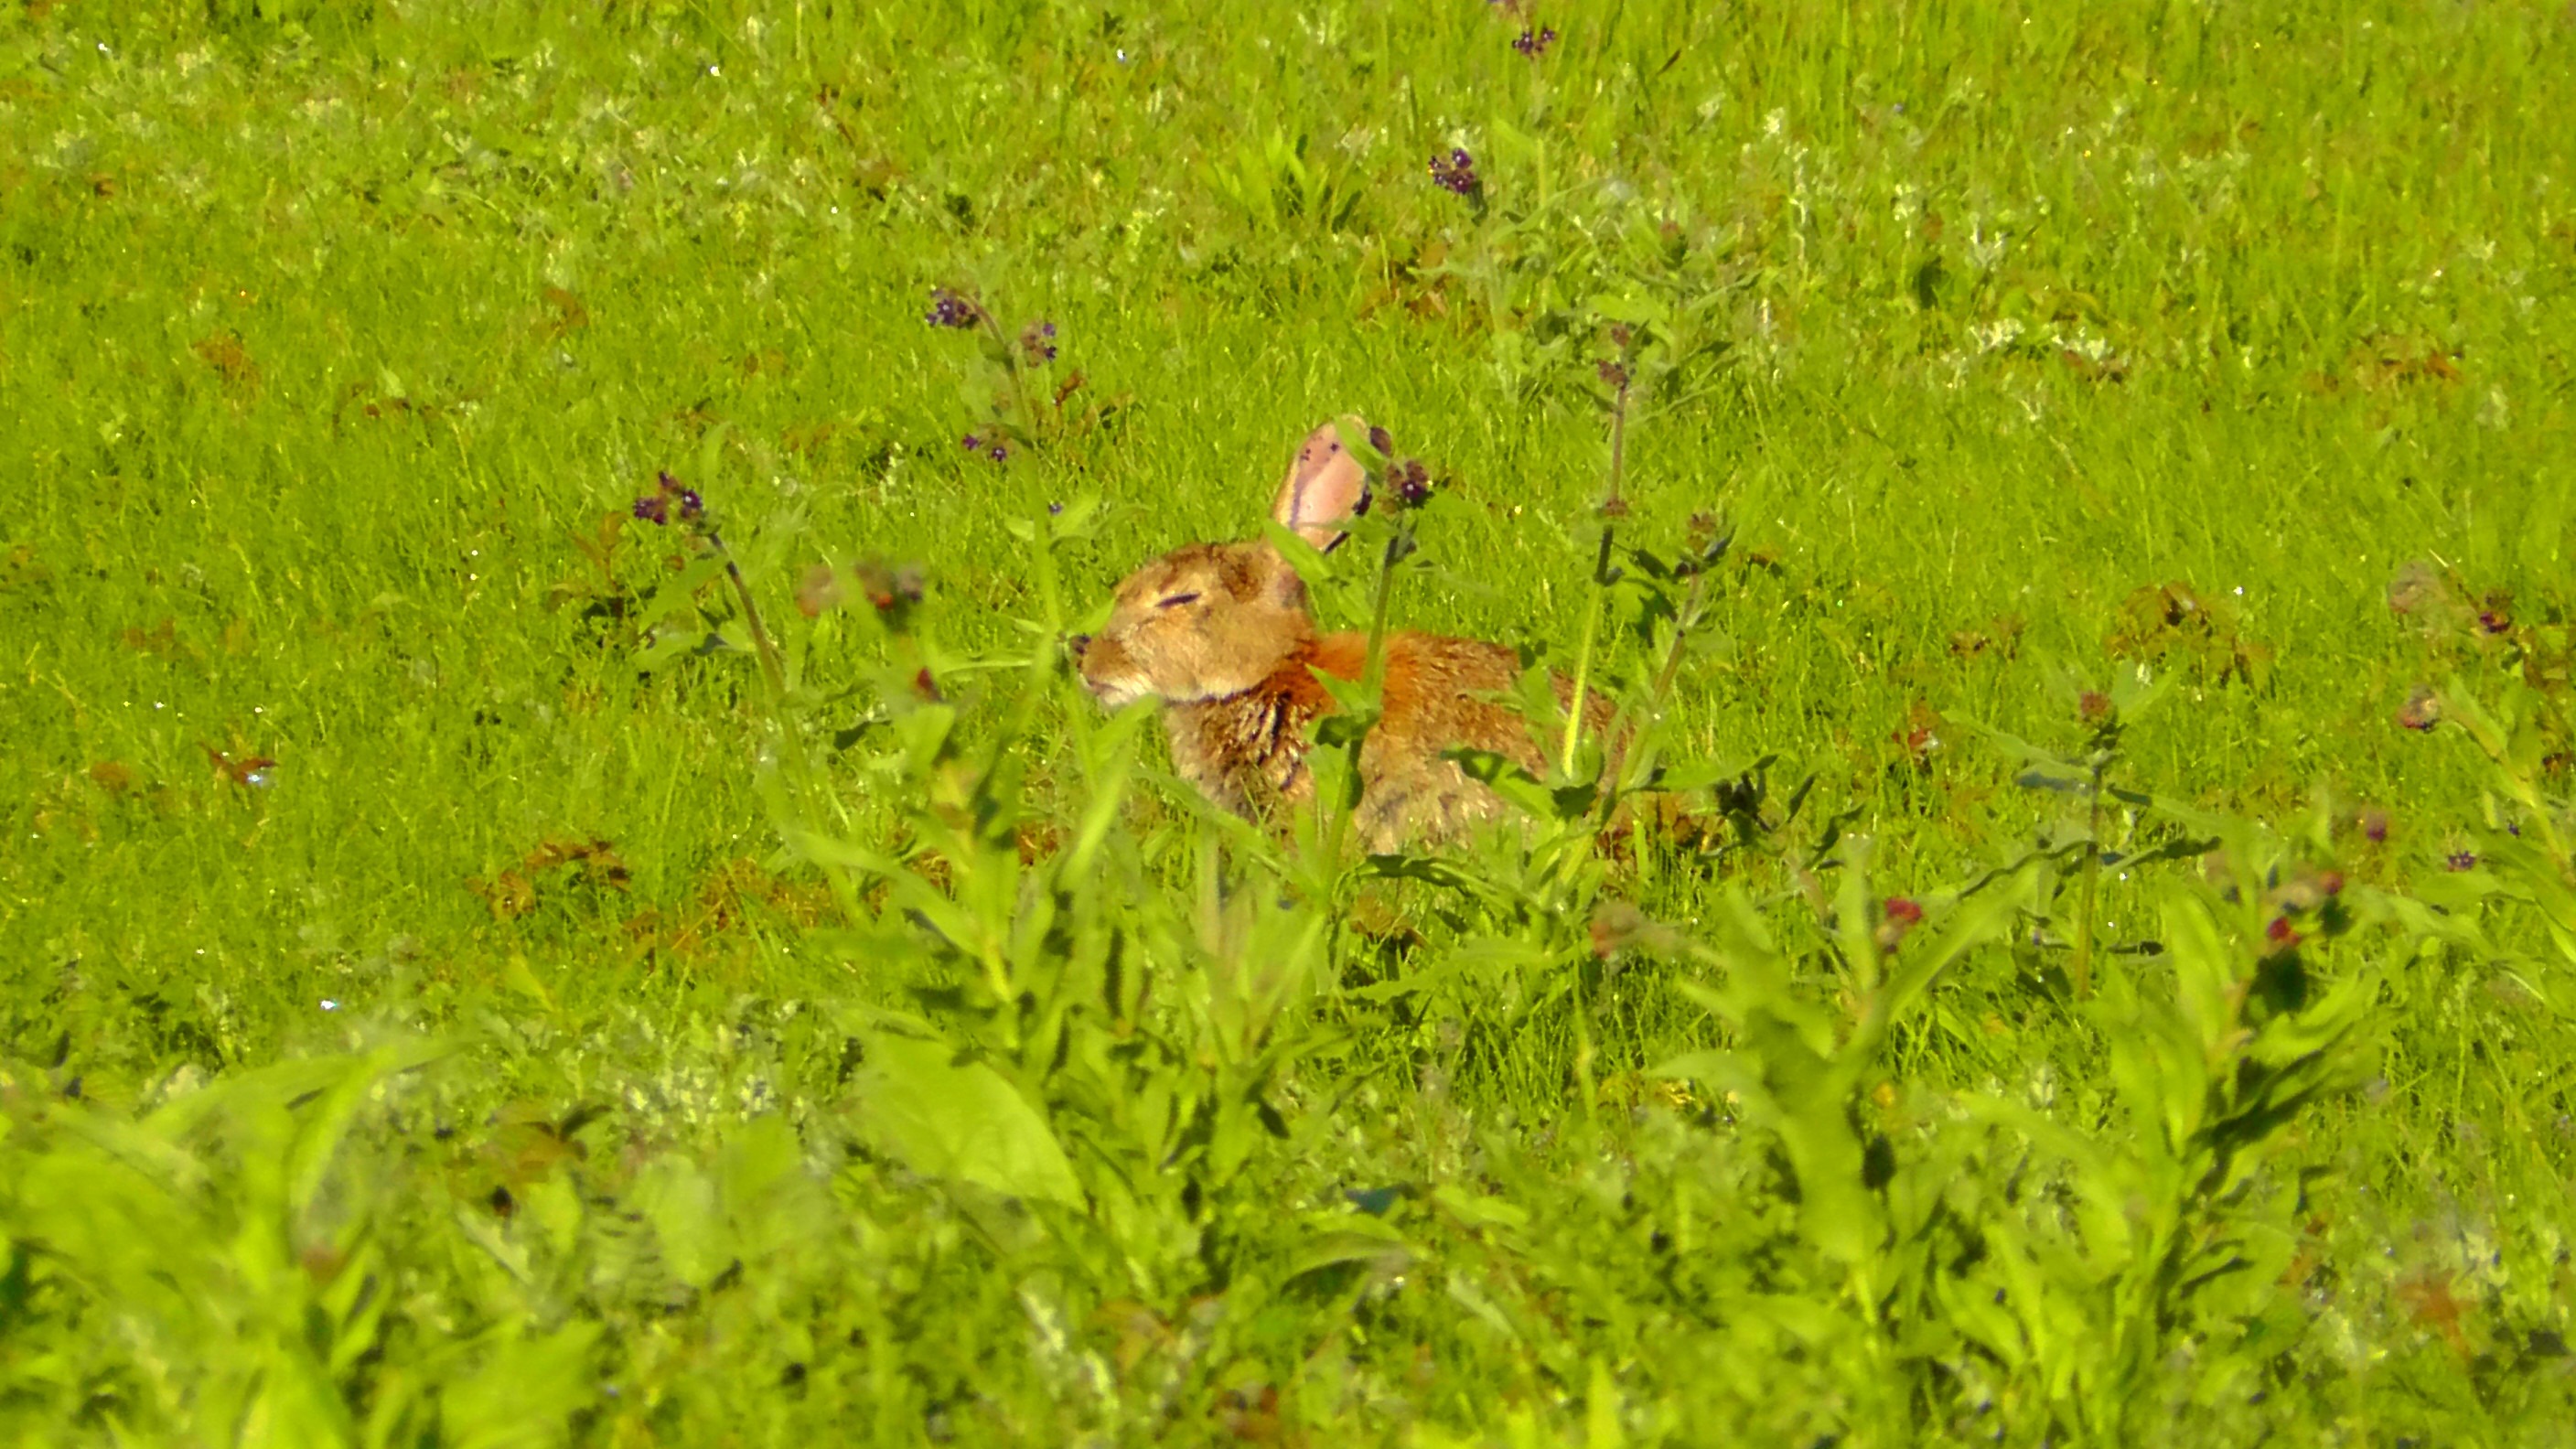
nature, grass, lawn, meadow, prairie, sweet, leaf, flower, animal, wildlife, green, pasture, fauna, hare, grassland, habitat, long ear rabbit, grass family, perching bird